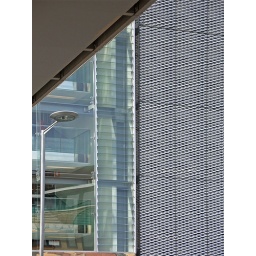
Multi-storey car park, from under the bridge to John Lewis